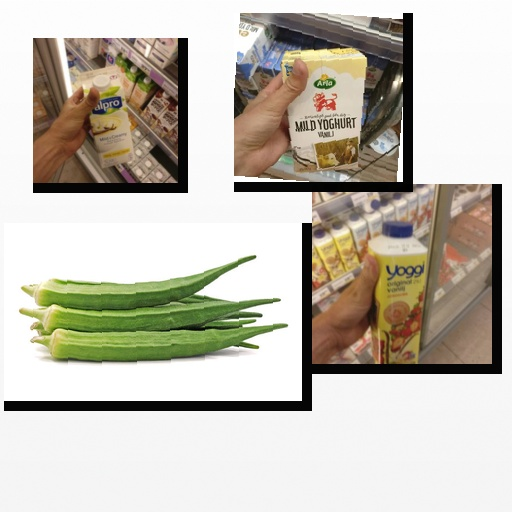
Food items: vanilla_yogurt, vanilla_soyghurt, okra, strawberry_yoghurt